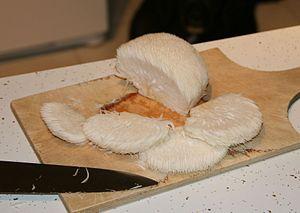
L'hydne hérisson est une espèce de champignons basidiomycètes de la famille des Hericiaceae. C'est un hydne, c'est-à-dire un champignon dont l'hyménium se présente sous la forme d'aiguillons. Ces derniers sont blancs, mous et pendants, et contrairement à d'autres espèces proches, ils ne sont pas réticulés. L'hydne hérisson est un parasite des feuillus qui est répandu dans tout l'hémisphère nord. C'est un champignon comestible quand il est jeune, qui possède des propriétés médicinales. Il est cultivé, surtout en Chine, depuis les années 1960.